Kaiserliche Werft Danzig 1105

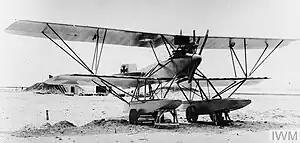
A Kaiserliche Werft Danzig floatplane with axles underneath the floats to allow for ground maneuvering

Imperial German Navy seaplanes numbers 1105 and 1106 were the only examples of a unique design produced for the navy's flying service during the First World War. They were unarmed biplanes of conventional configuration with staggered wings of unequal span. The empennage included a sizable ventral fin. Intended as training aircraft, the pilot and instructor sat in tandem, open cockpits. The undercarriage consisted of twin pontoons. The interplane strut arrangement was remarkable for its day, consisting of N-struts and V-struts without any rigging wires.